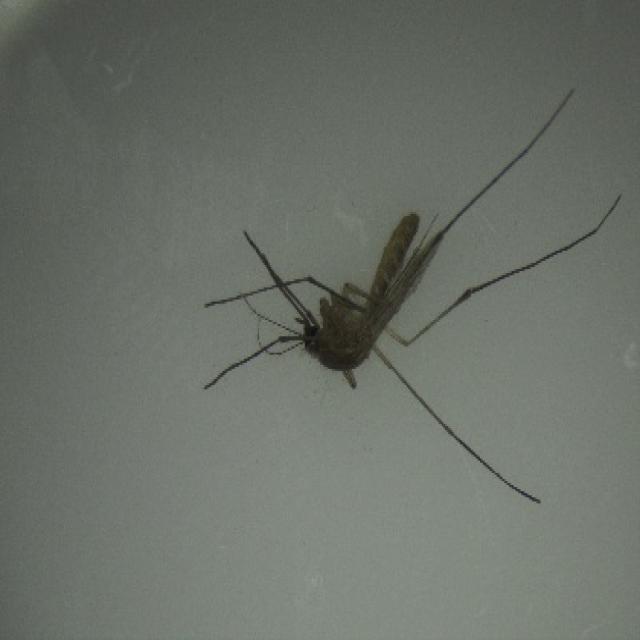
Species: culex_pipiens